River Rivelin

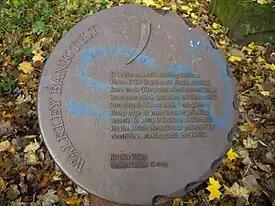
Cast iron marker at Walkley Bank Tilt, sadly vandalised.

This began as a mill making cutlery around 1750. From 1762 it was a tilt forge making farming tools before becoming a wire mill in 1901. In the 1920s it was converted to electrical power. It was one of the last mills in the valley to close as it was still working in the 1950s. The area around the dam has been upgraded for recreational use with a small car park and bench seating. The dam is popular with anglers and has a large colony of waterfowl.